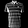
Label: T - shirt / top